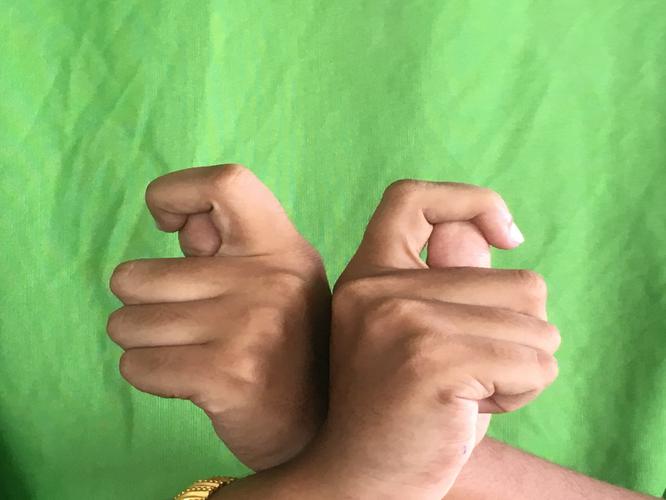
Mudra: Berunda
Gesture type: double_hand